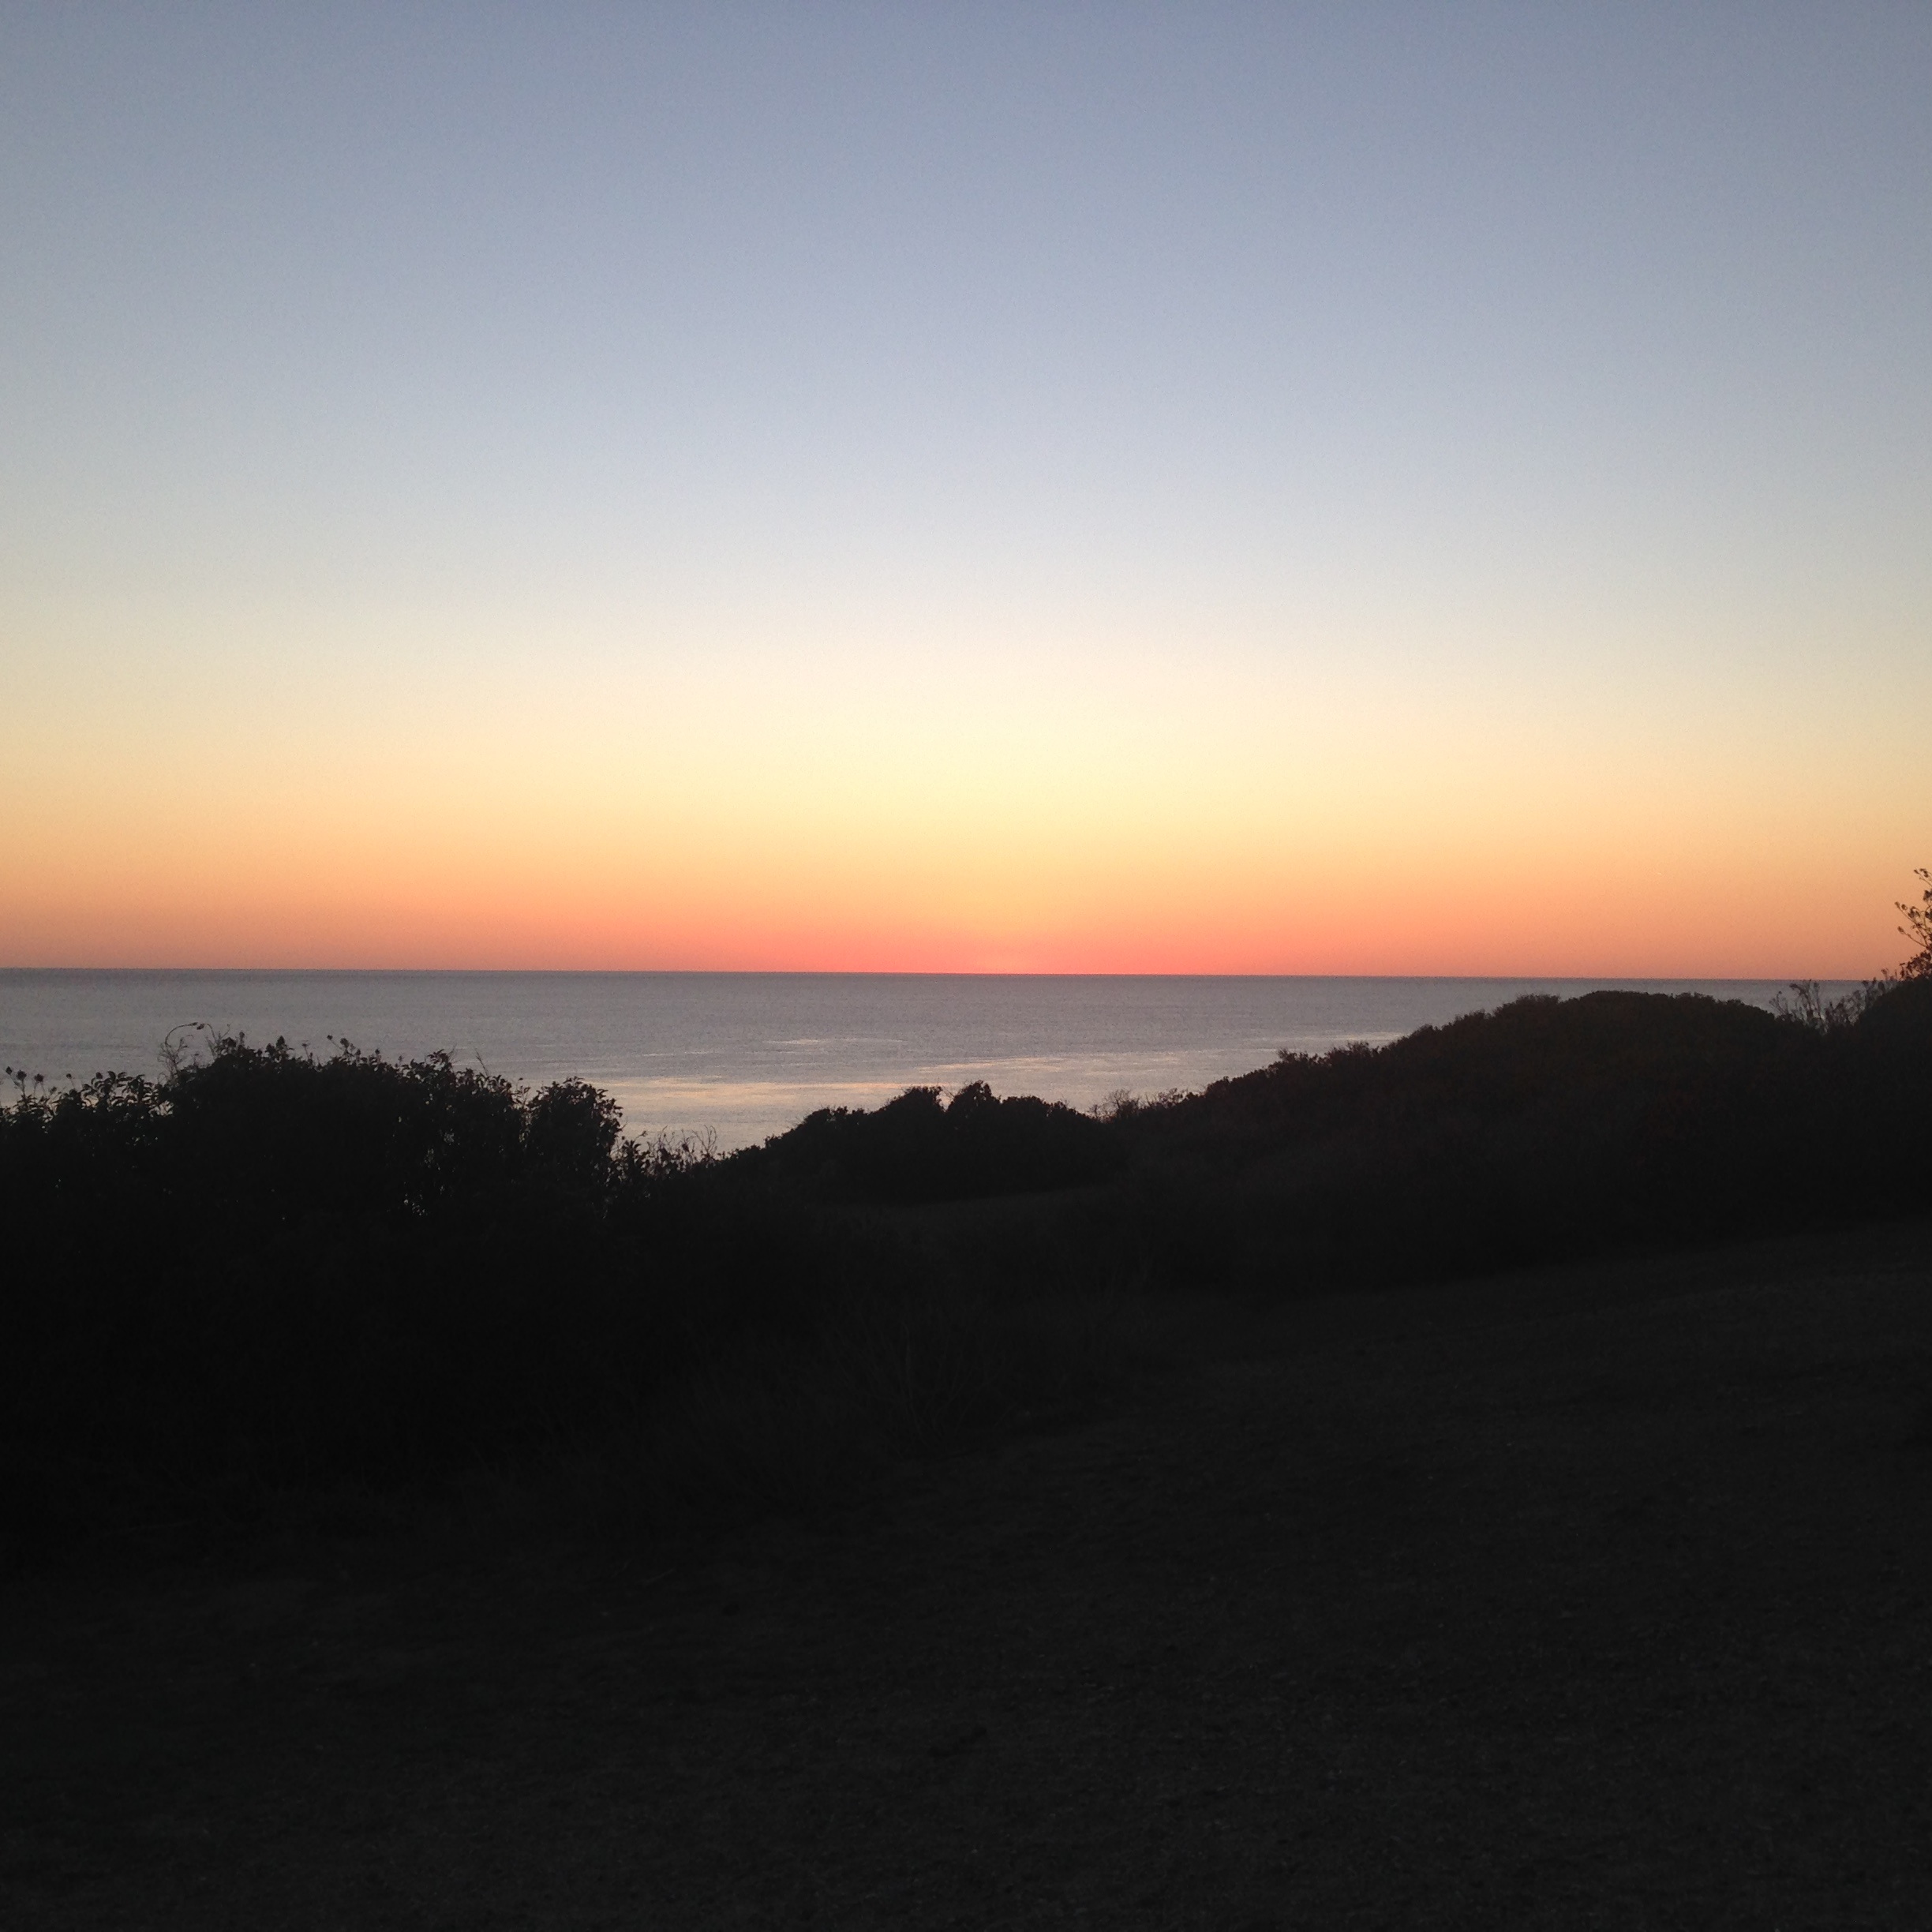
sea, horizon, mountain, cloud, sky, sun, sunrise, sunset, sunlight, morning, hill, dawn, dusk, evening, plain, afterglow, natural environment, atmospheric phenomenon